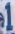
Number: 1